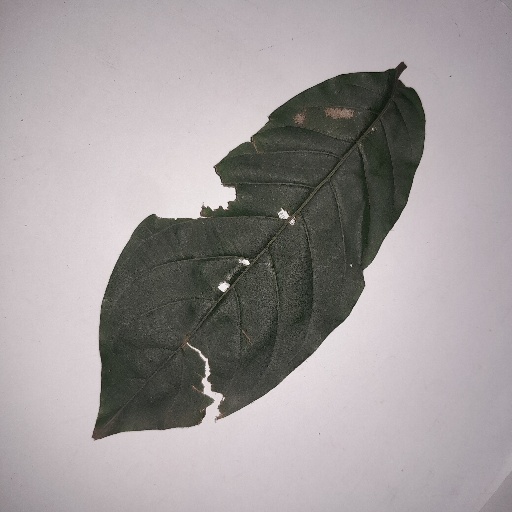
Species: HariTaki
Leaf condition: Shot Hole